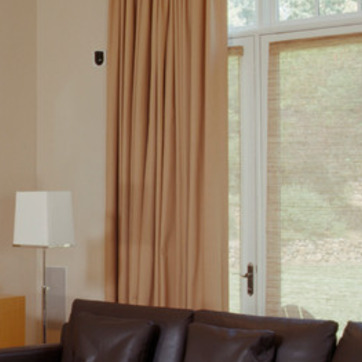
Material: fabric